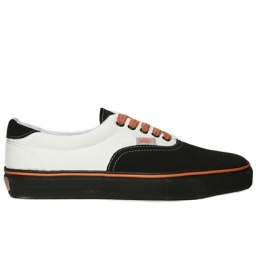
fixed gear shoes by vans